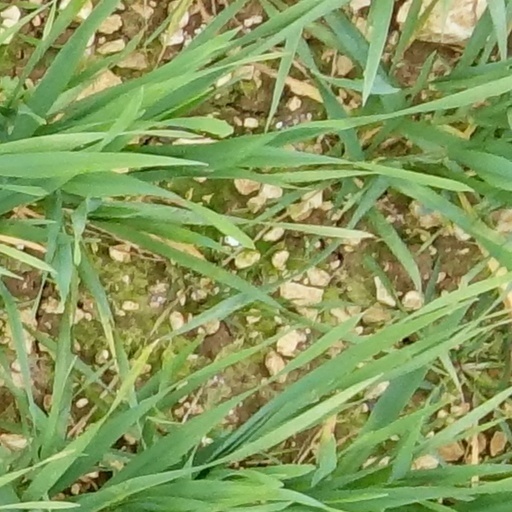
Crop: wheat